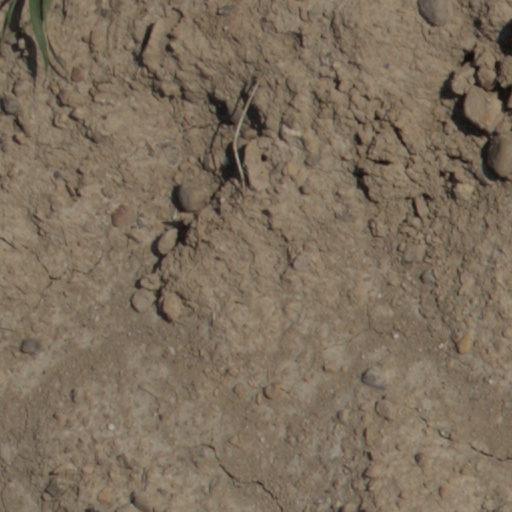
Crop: wheat